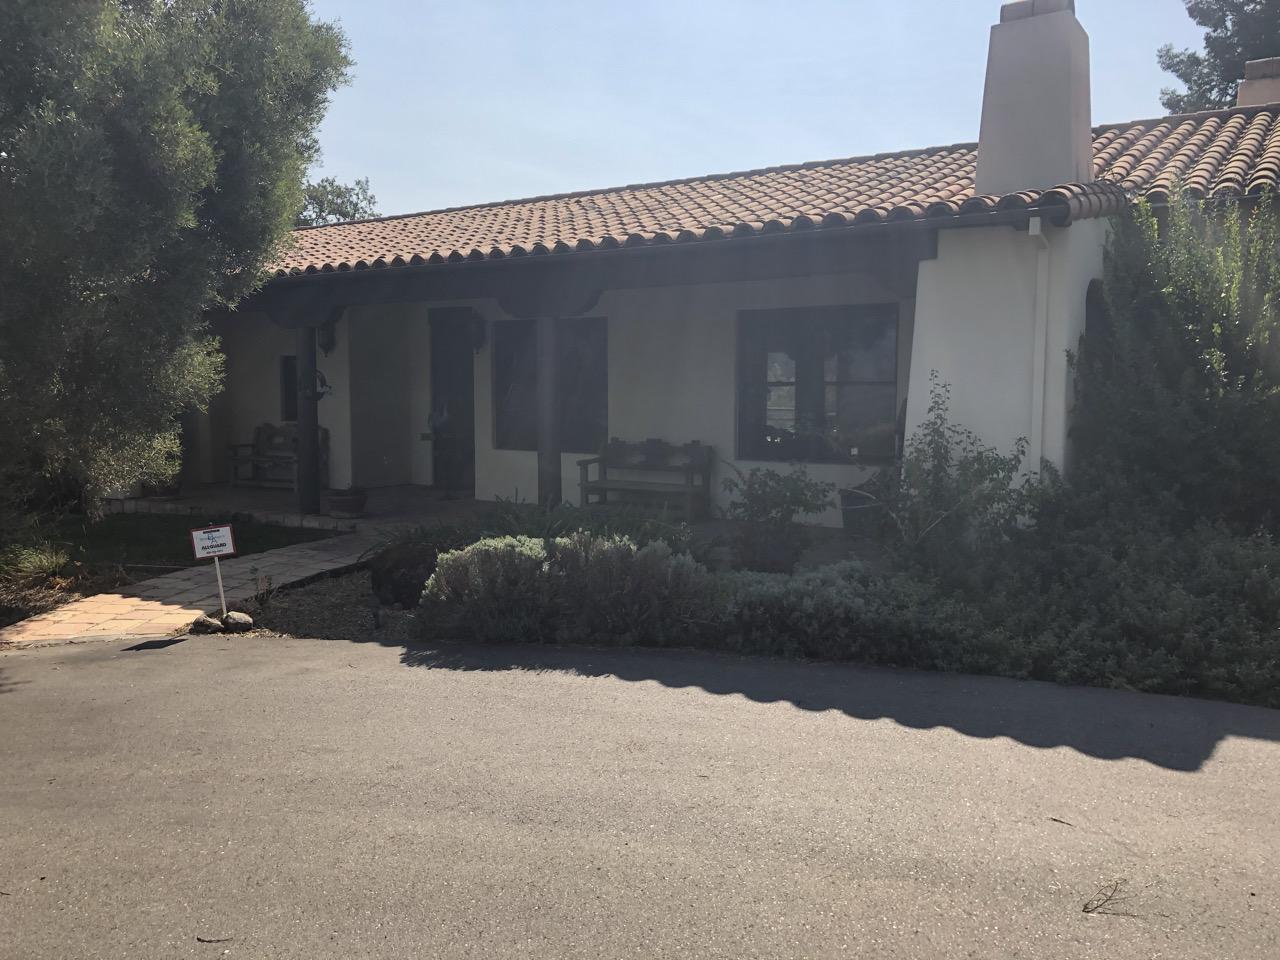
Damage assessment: no_damage